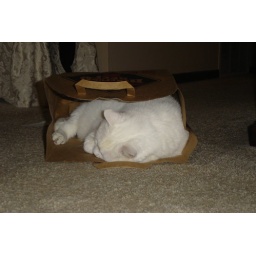
cat sleeping in said bag